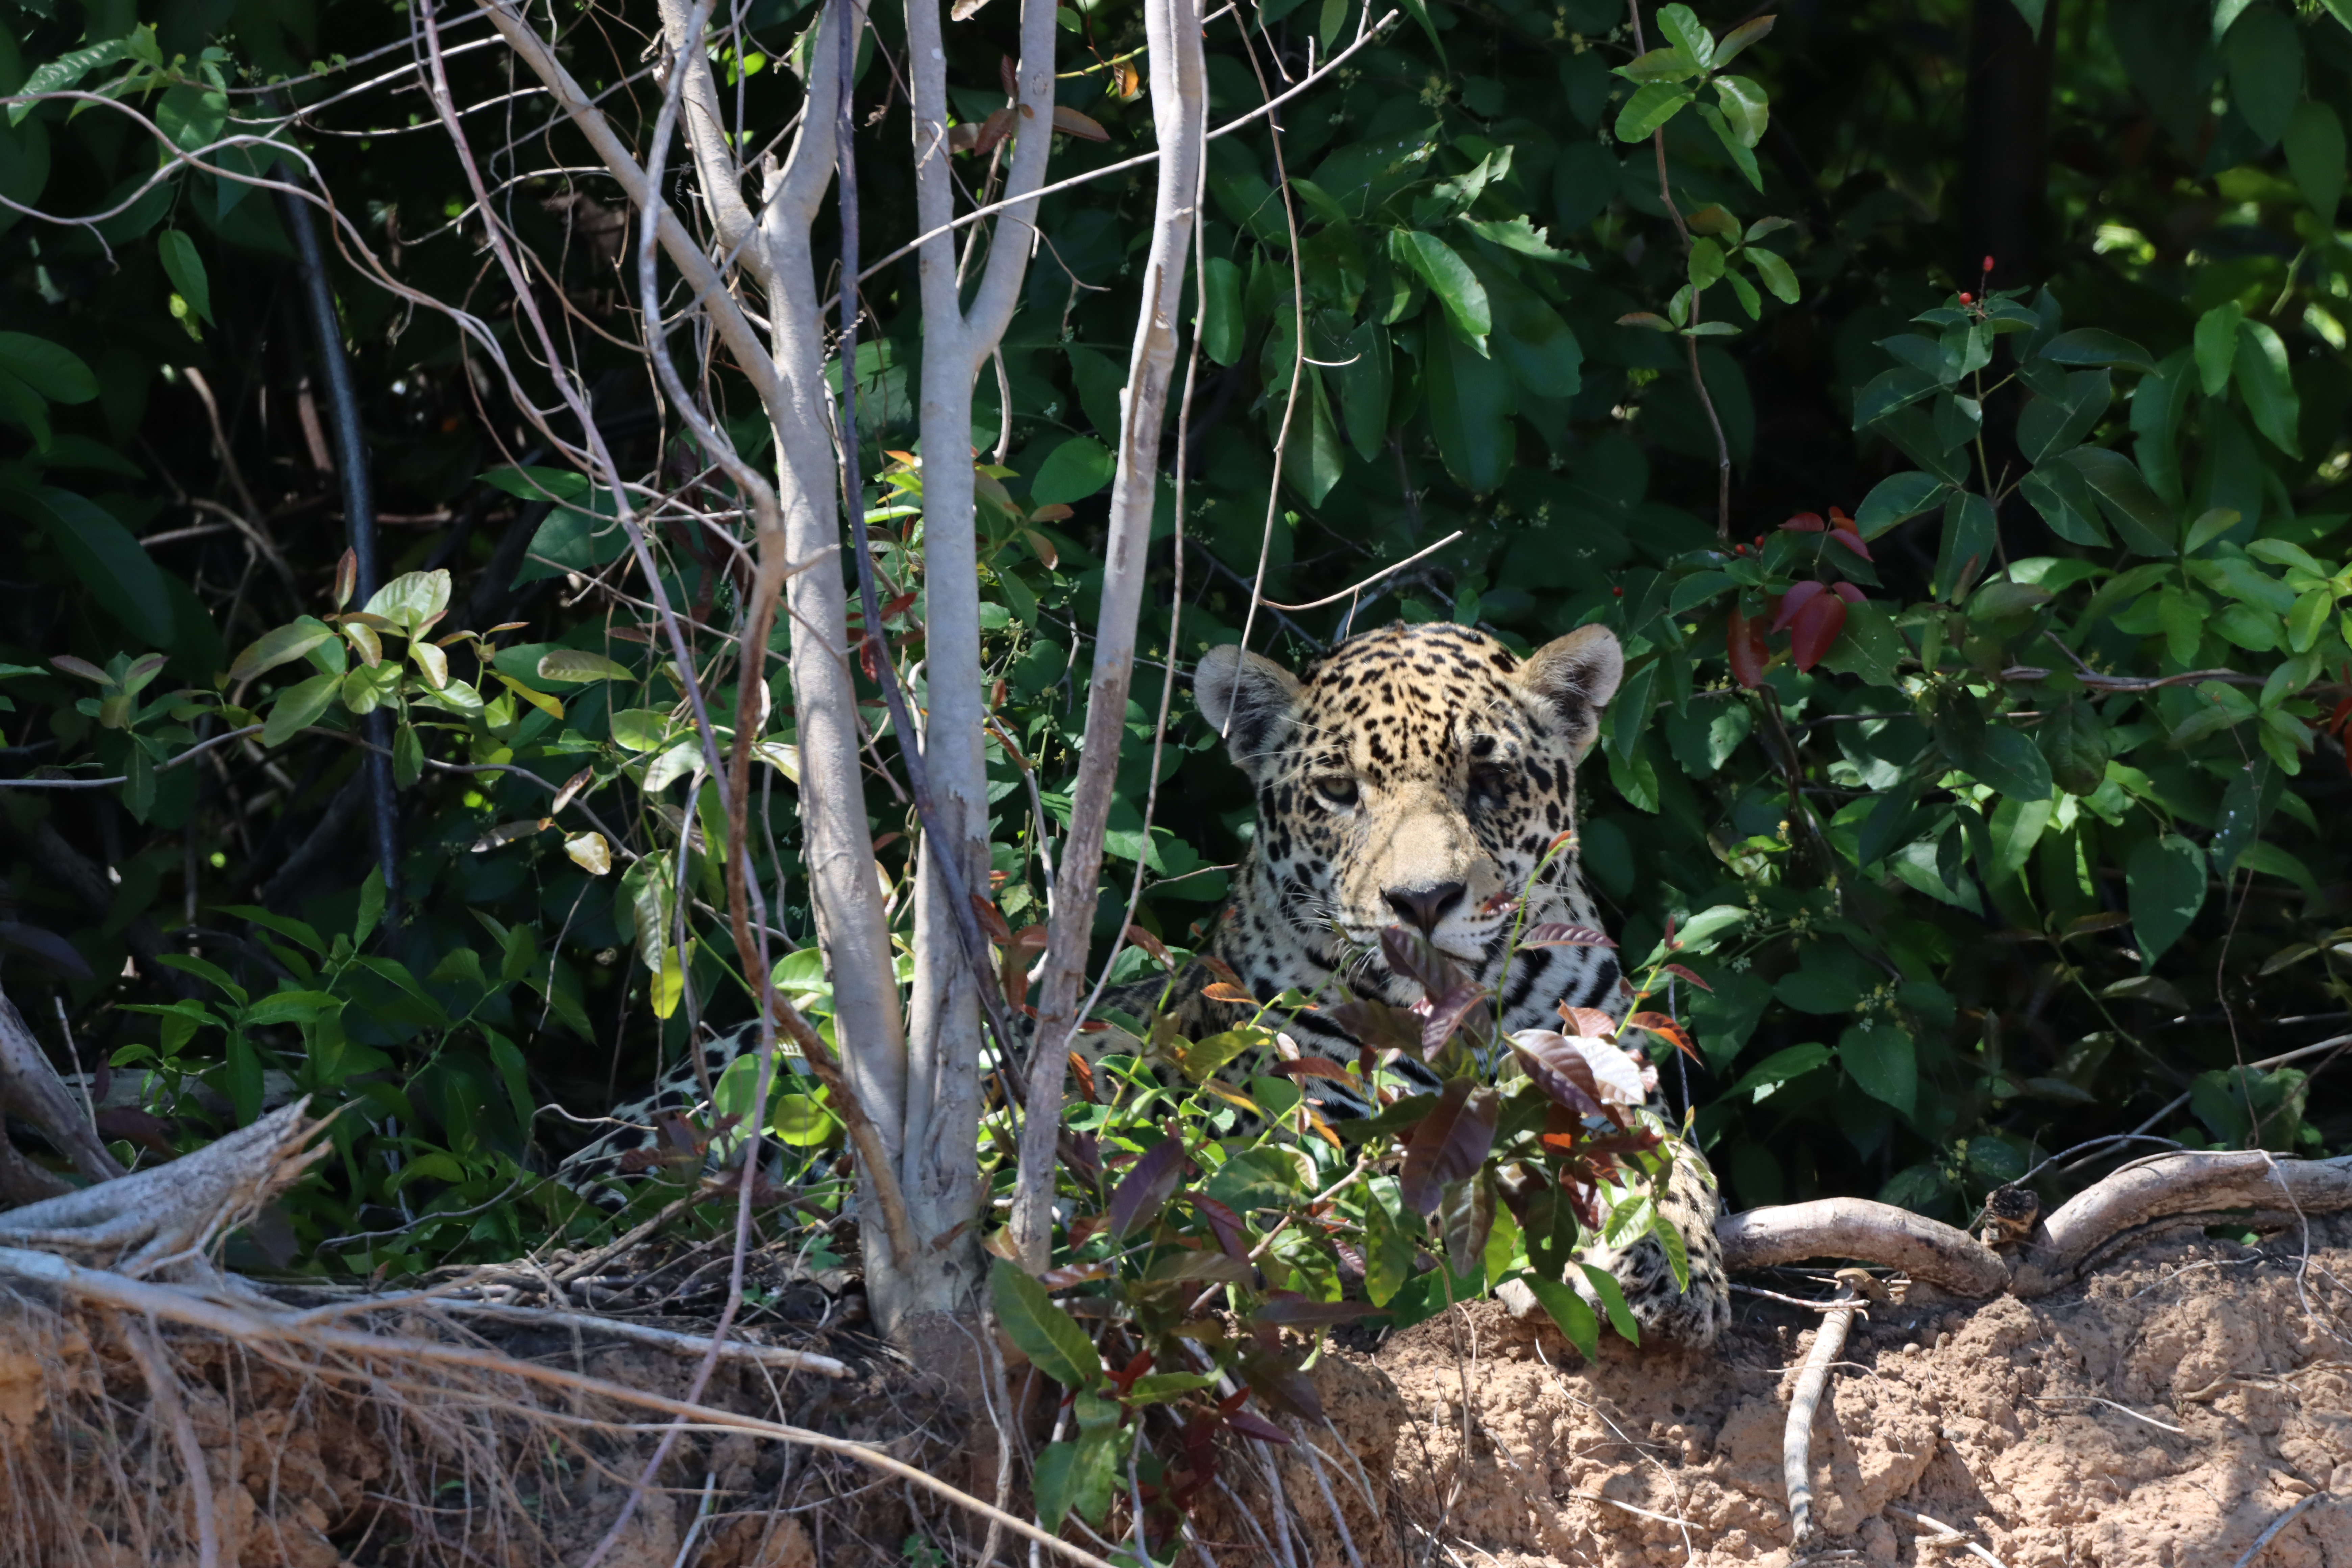
Jaguar: Lua